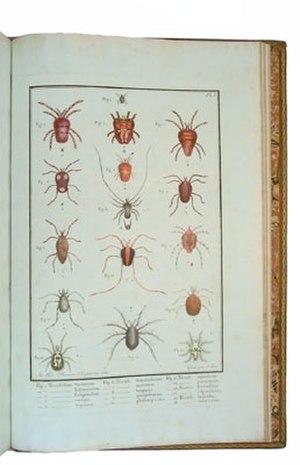
Jean-Frédéric Hermann est un médecin et naturaliste français, né en 1768 et décédé le 19 janvier 1793.